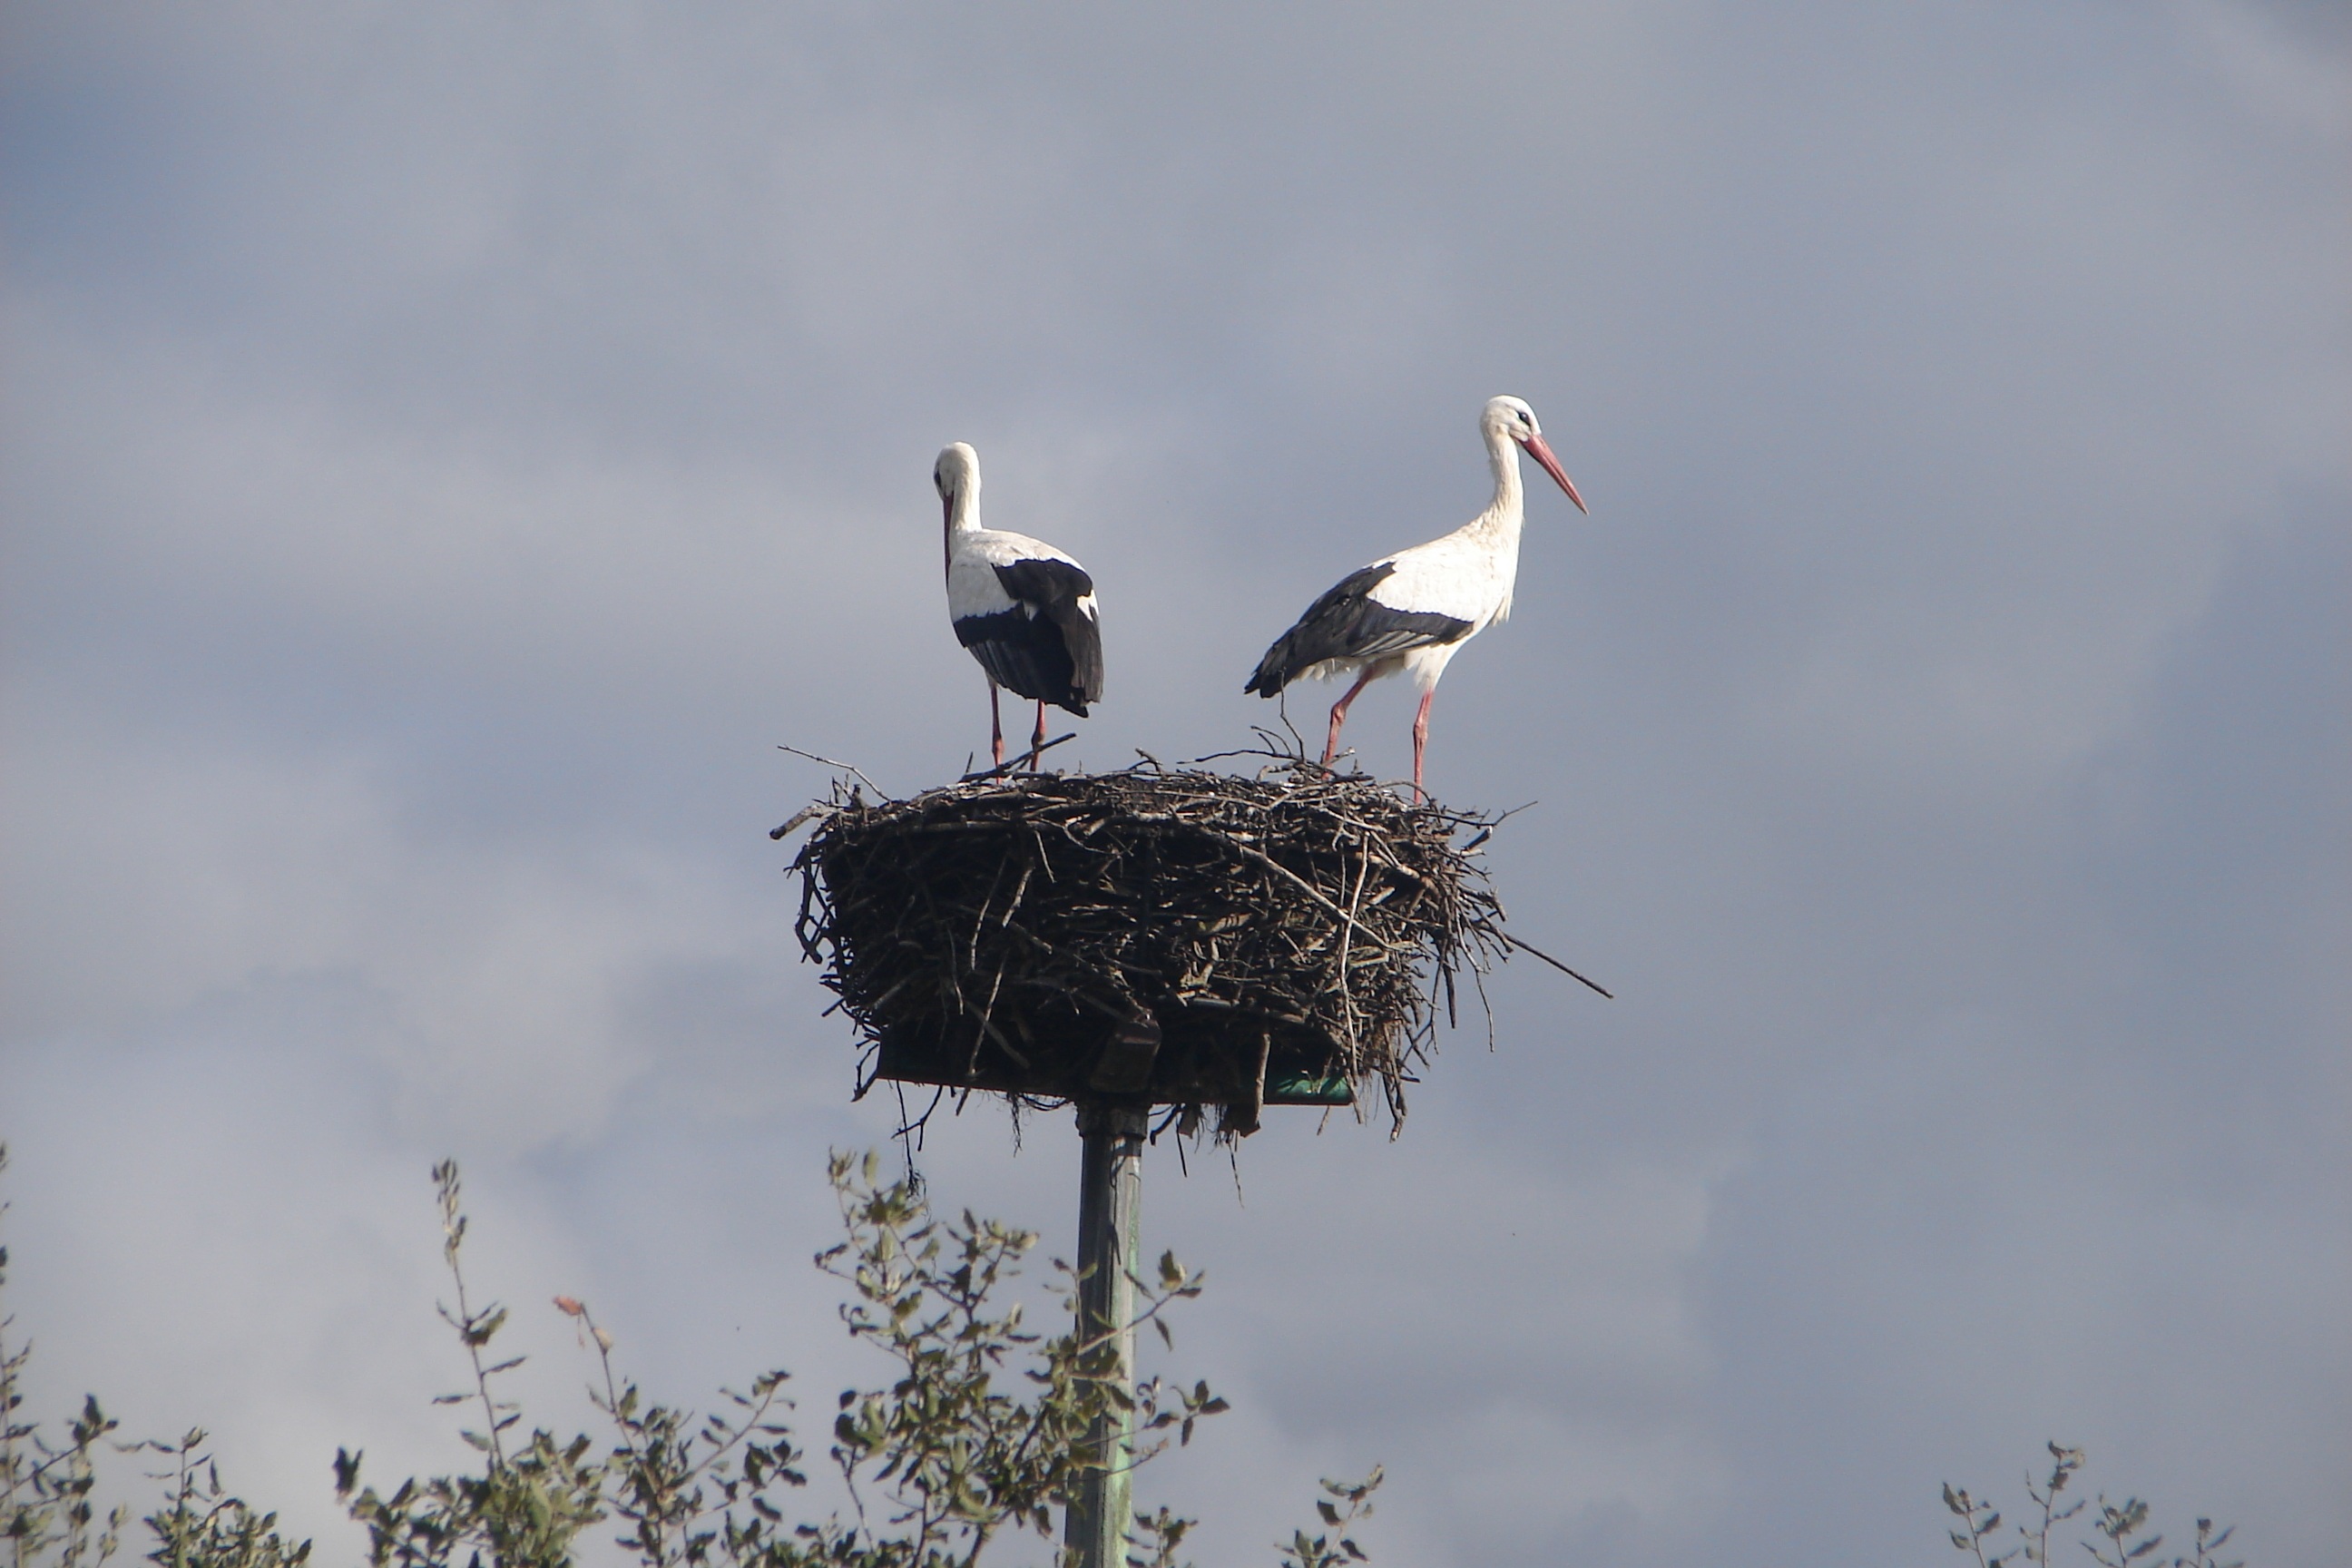
bird, seabird, fauna, stork, birds, vertebrate, nest, white stork, ciconiiformes